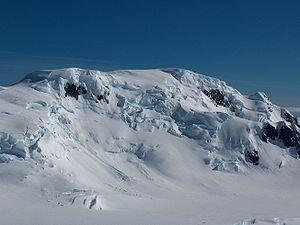
Le pic Asparuh est un sommet situé sur l'île Livingston, au Nord de l'Antarctique.